Water politics in the Middle East

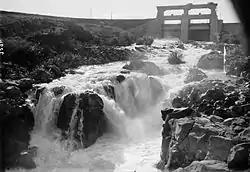
Flood waters exiting from the Yarmuk reservoir to the Yarmuk river, 1933

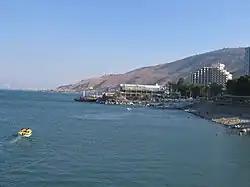
Sea of Galilee, Israel

The Syria-Lebanon-Palestine boundary was a product of the post–World War I Anglo-French partition of Ottoman Syria.